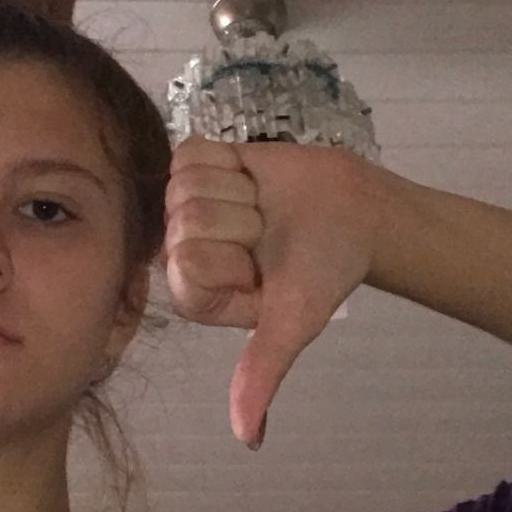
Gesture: dislike